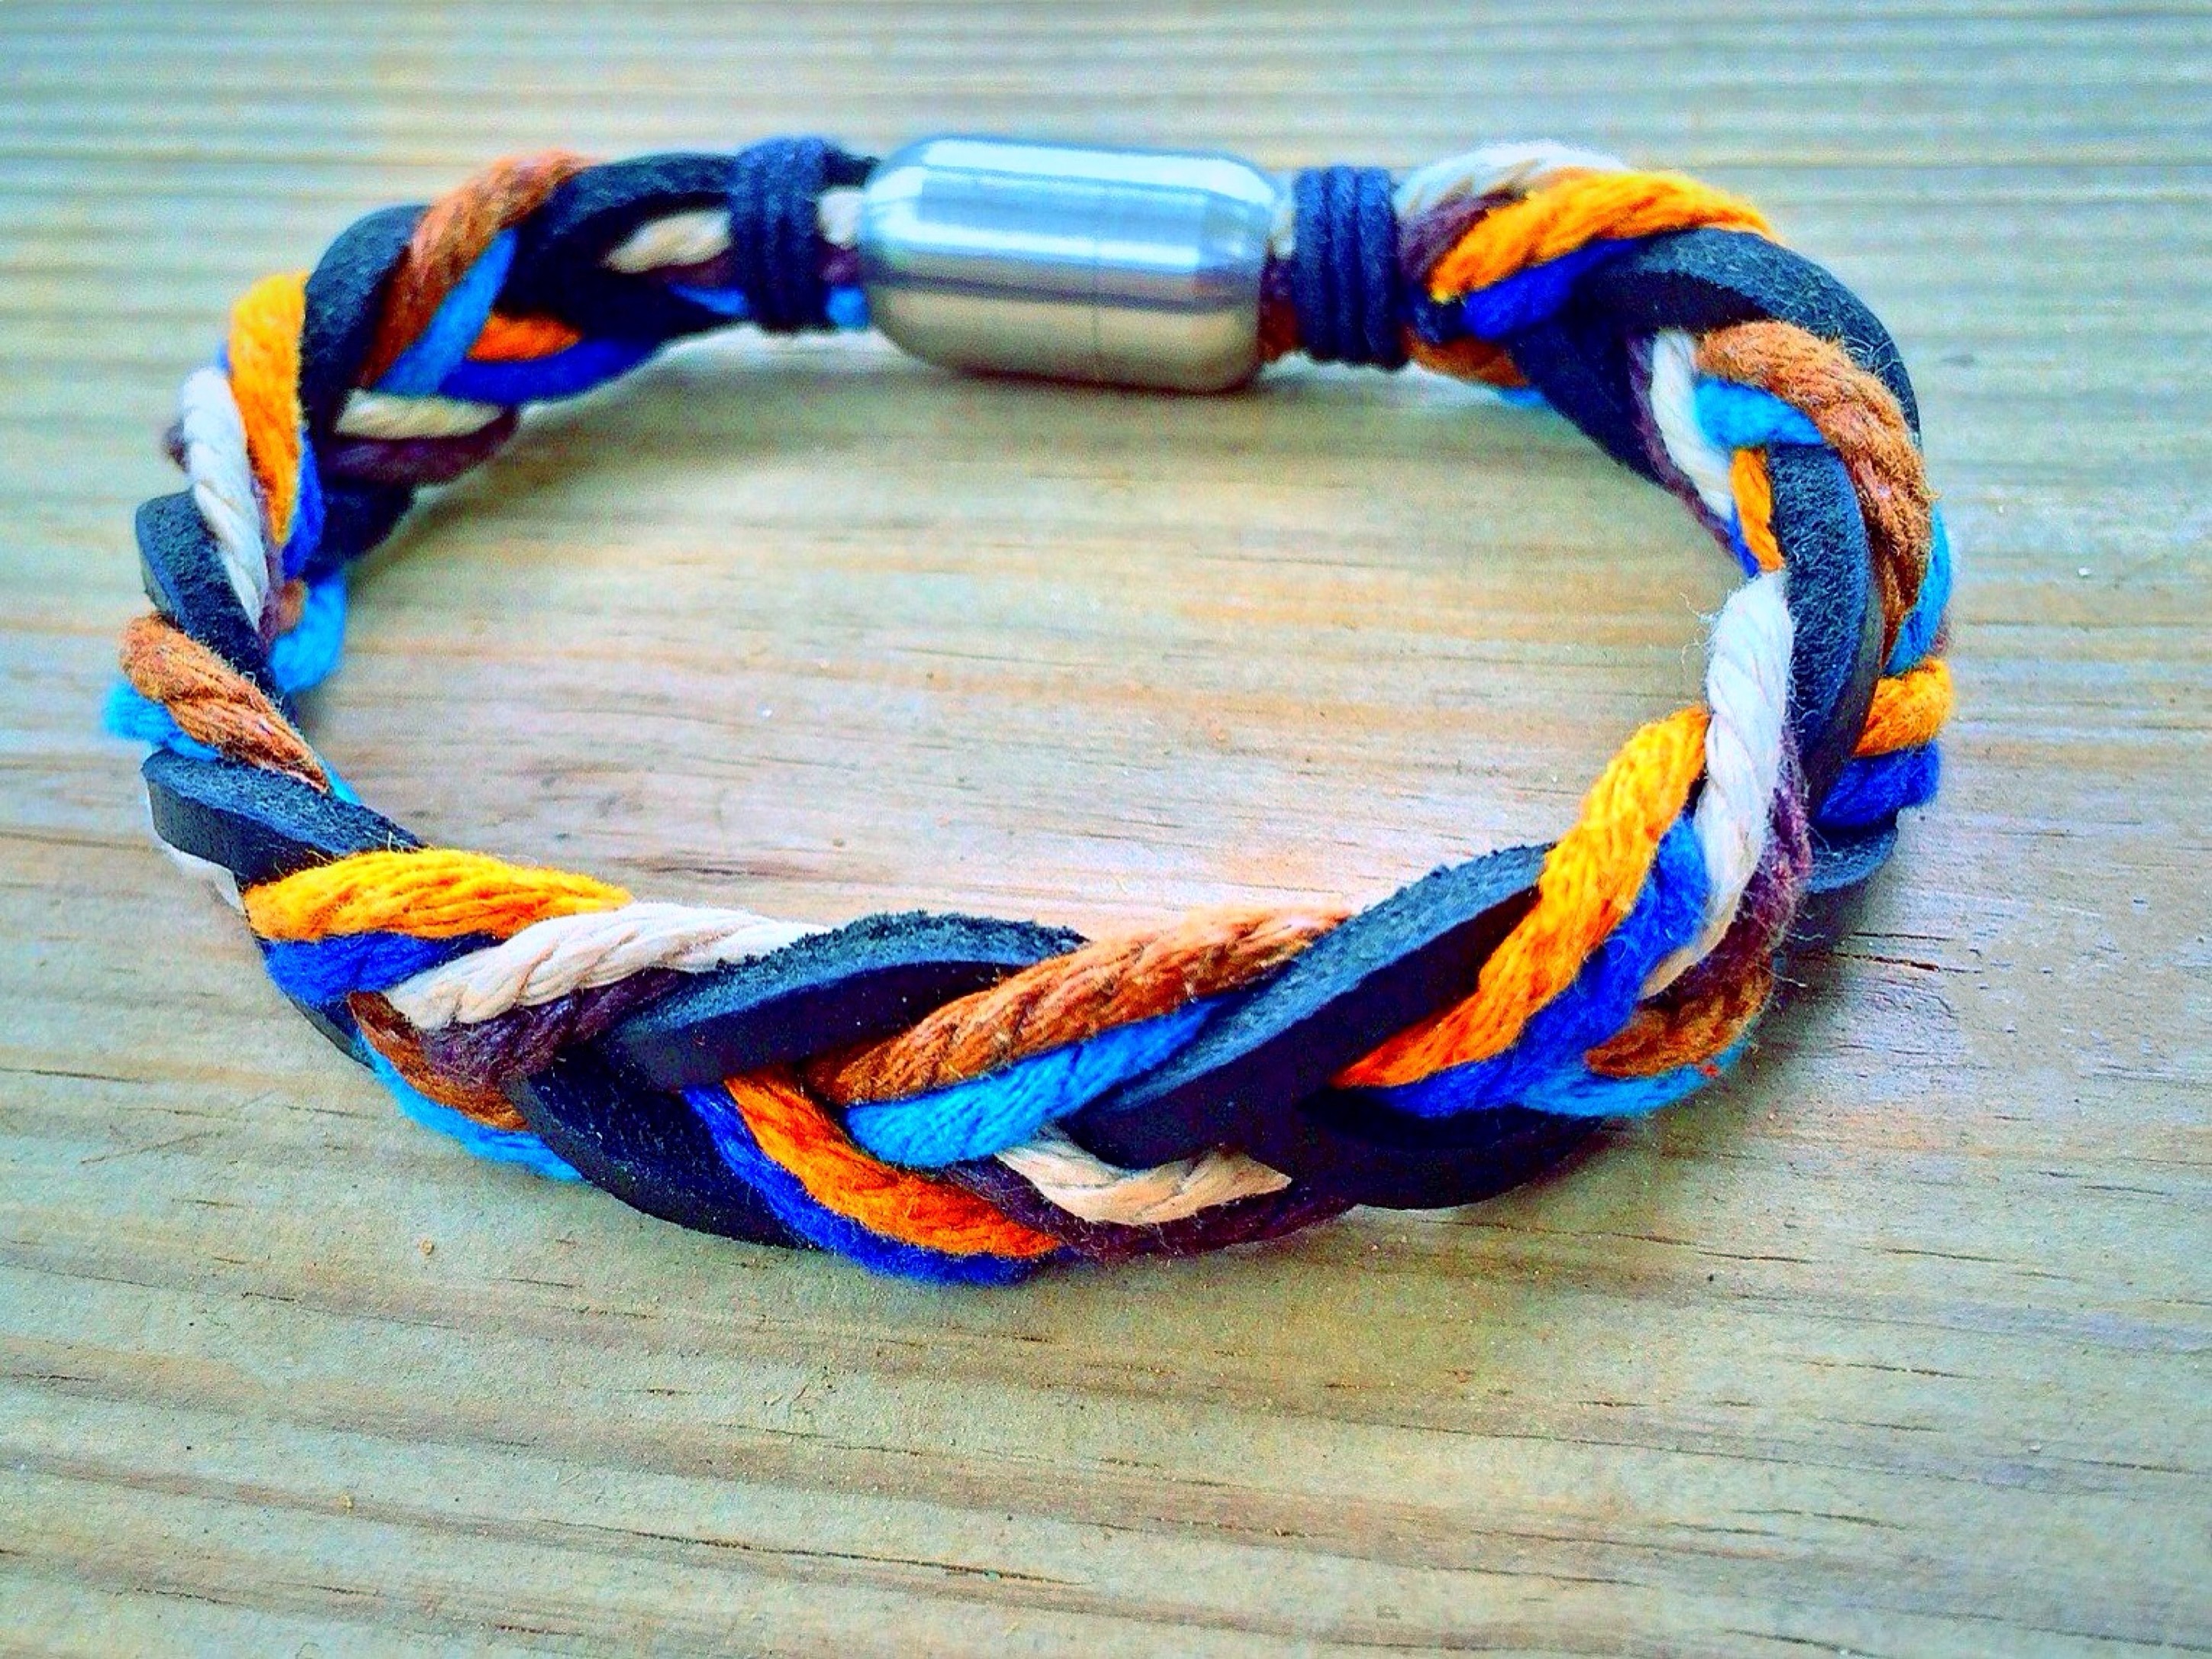
fashion, blue, bead, hipster, necklace, bracelet, jewellery, art, accessories, style, accessory, fashion accessory